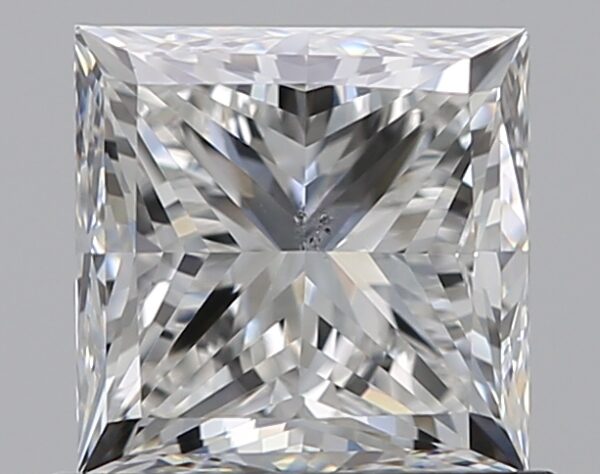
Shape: princess
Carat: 1
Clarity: SI1
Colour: F
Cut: VG
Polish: VG
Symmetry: VG
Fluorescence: N
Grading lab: GIA
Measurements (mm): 5.27 x 5.25 x 3.98